Sasebo Naval District

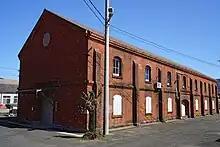
Weaponry Warehouses of Former Sasebo Naval District

The location of Sasebo facing China and Korea, and near the foreign treaty port of Nagasaki was recognized of strategic importance by the leaders of the early Meiji government and early Imperial Japanese Navy. In 1883, the then Lieutenant Commander Tōgō Heihachirō nominated what was a tiny fishing village as the ideal location for a naval base. With the formation of the navy in 1886, Japan was divided into five each with a headquarters . Sasebo was designated as the "Third Naval District" (第三海軍区, "dai-san kaigunku"), and its harbor was dredged, a breakwater constructed and docking, coaling and repair facilities for warships were established, and the military base was officially opened in 1889. To stress the importance of the base, Emperor Meiji made a personal inspection tour in 1890.